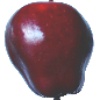
Label: Apple Red Delicious 1